Case of the Full Moon Murders

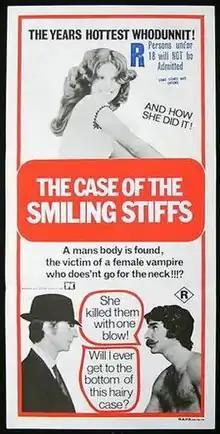
Film poster under the title "The Case of the Smiling Stiffs"

Case of the Full Moon Murders (also known as The Case of the Smiling Stiffs) is a 1973 sexploitation comedy film directed by Sean S. Cunningham and Brud Talbot and starring Fred J. Lincoln and Harry Reems.